The Man Without a Country (1925 film)

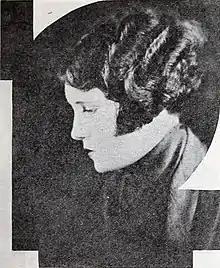
Pauline Starke in the film

The Man Without a Country is a 1925 American drama film directed by Rowland V. Lee and written by Robert N. Lee. It is based on the 1863 short story "The Man Without a Country" by Edward Everett Hale. The film stars Guy Edward Hearn, Pauline Starke, Lucy Beaumont, Richard Tucker, Earl Metcalfe, and Edward Coxen. Originally titled As No Man Has Loved, the film was released on February 11, 1925, by Fox Film Corporation.